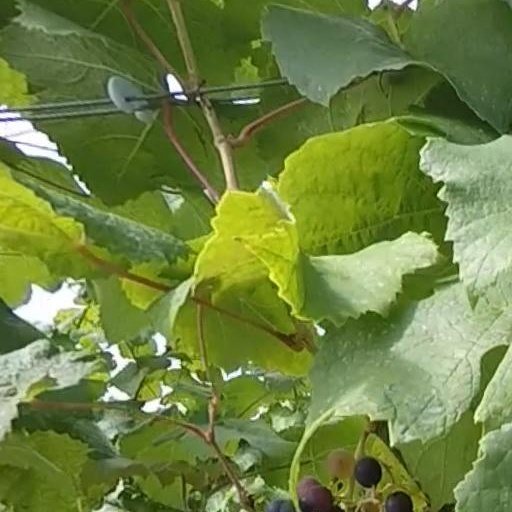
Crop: grape